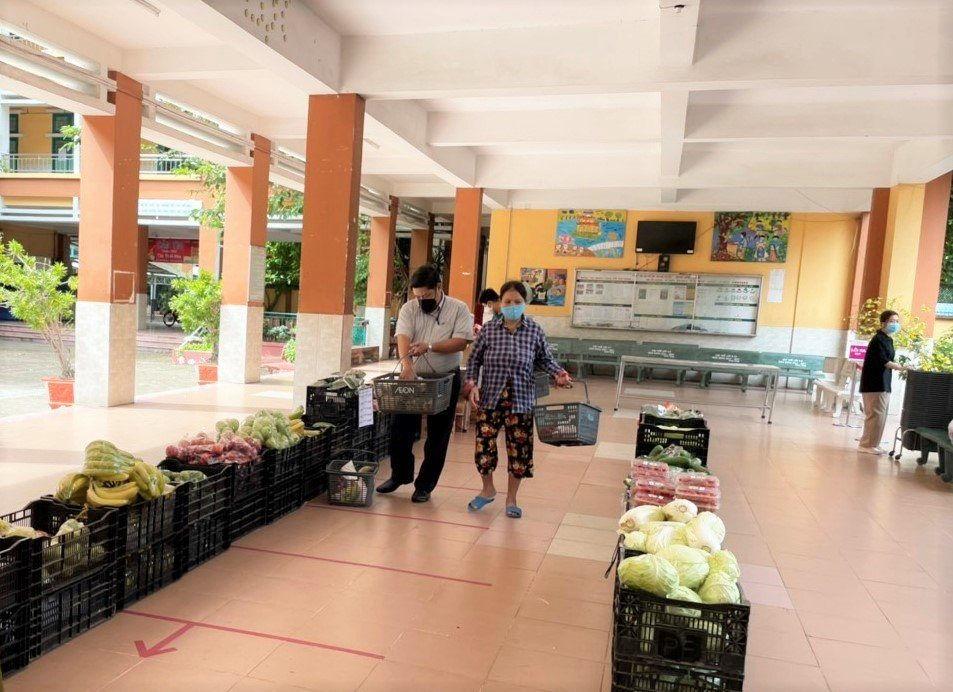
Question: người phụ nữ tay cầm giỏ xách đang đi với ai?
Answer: với một người đàn ông tay cầm giỏ xách